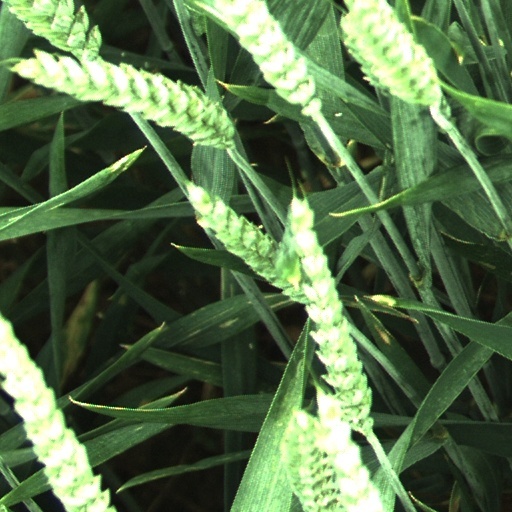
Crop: wheat